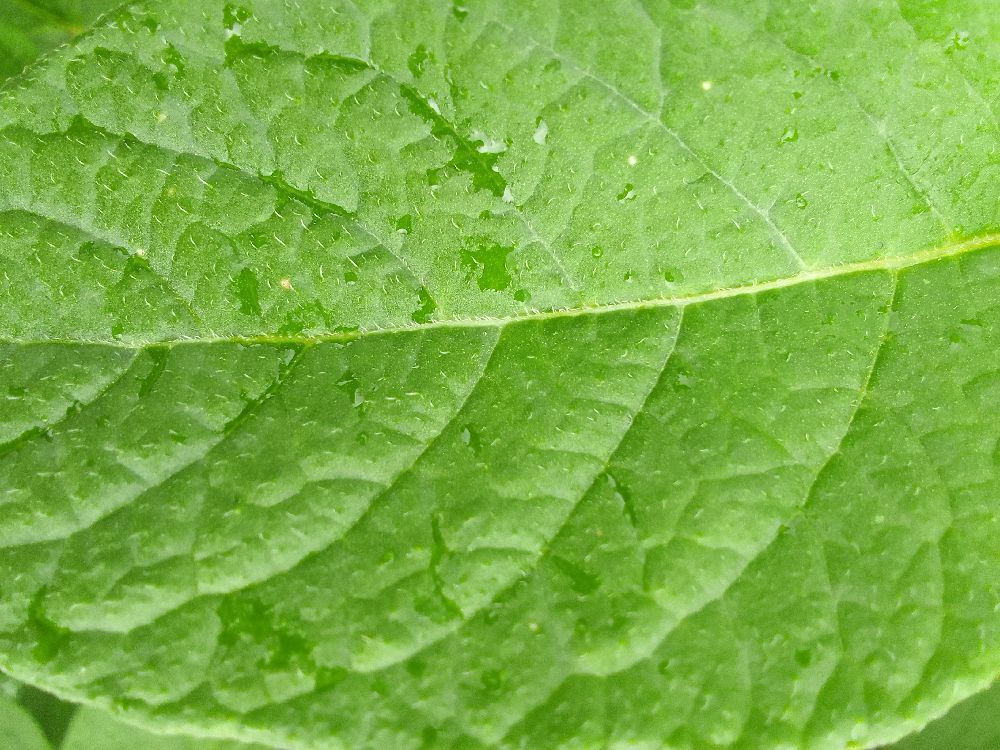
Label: Healthy